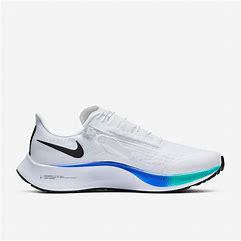
Brand: Nike
Model: Air Zoom Pegasus 37 Flyease